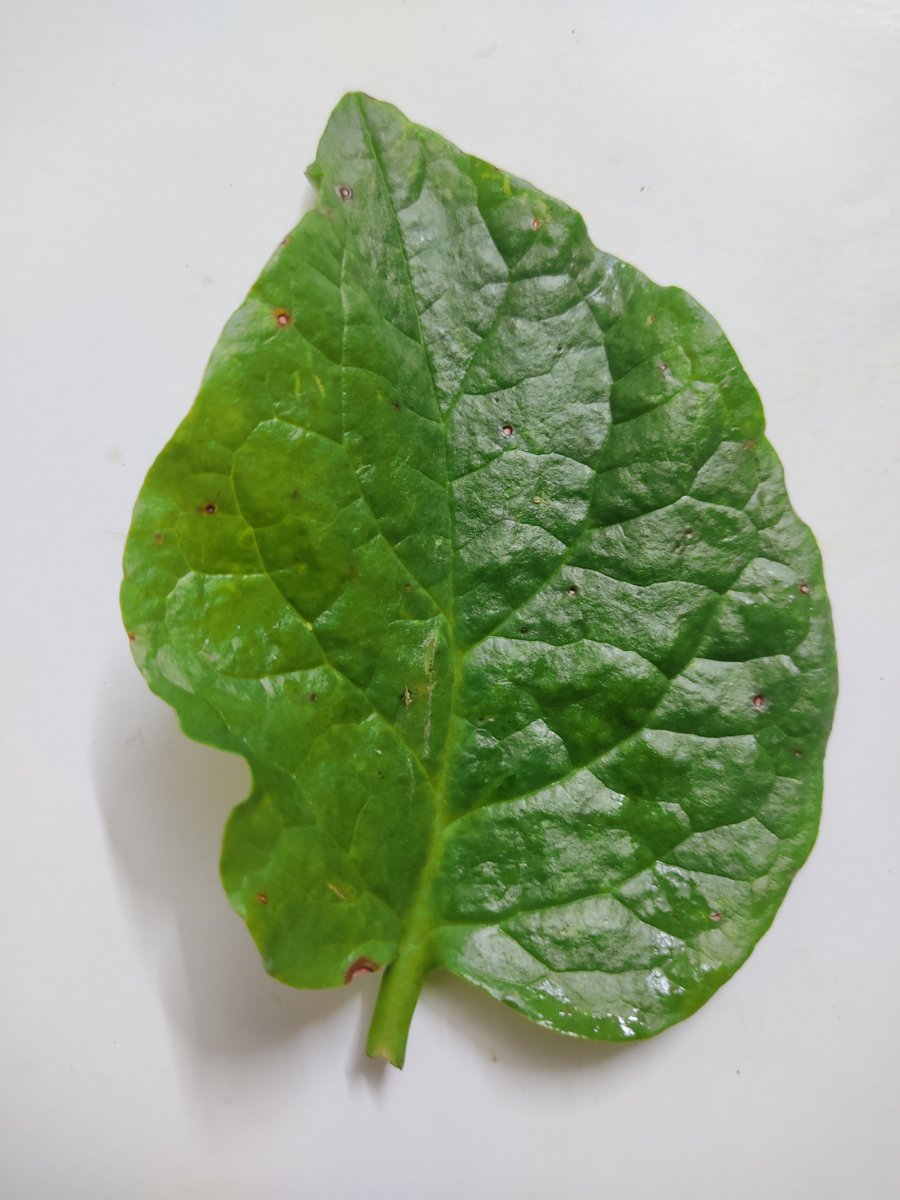
Label: Pest-Damage